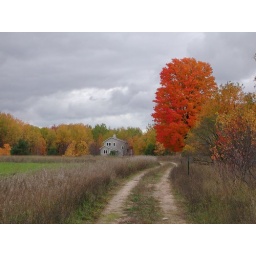
The road to our retirement home in MIchigan.